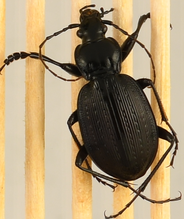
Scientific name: Carabus goryi
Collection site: Mountain Lake Biological Station NEON (MLBS), plot MLBS_009